Italy at the 2022 World Aquatics Championships

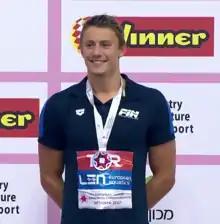
Nicolò Martinenghi two gold and one silver medals won at this edition of the championships.

Italy ranked third in the medal table of swimming behind the USA and China, with 9 gold, 6 silver and 6 bronze medals won.